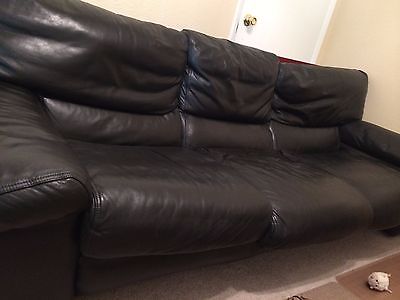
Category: sofa